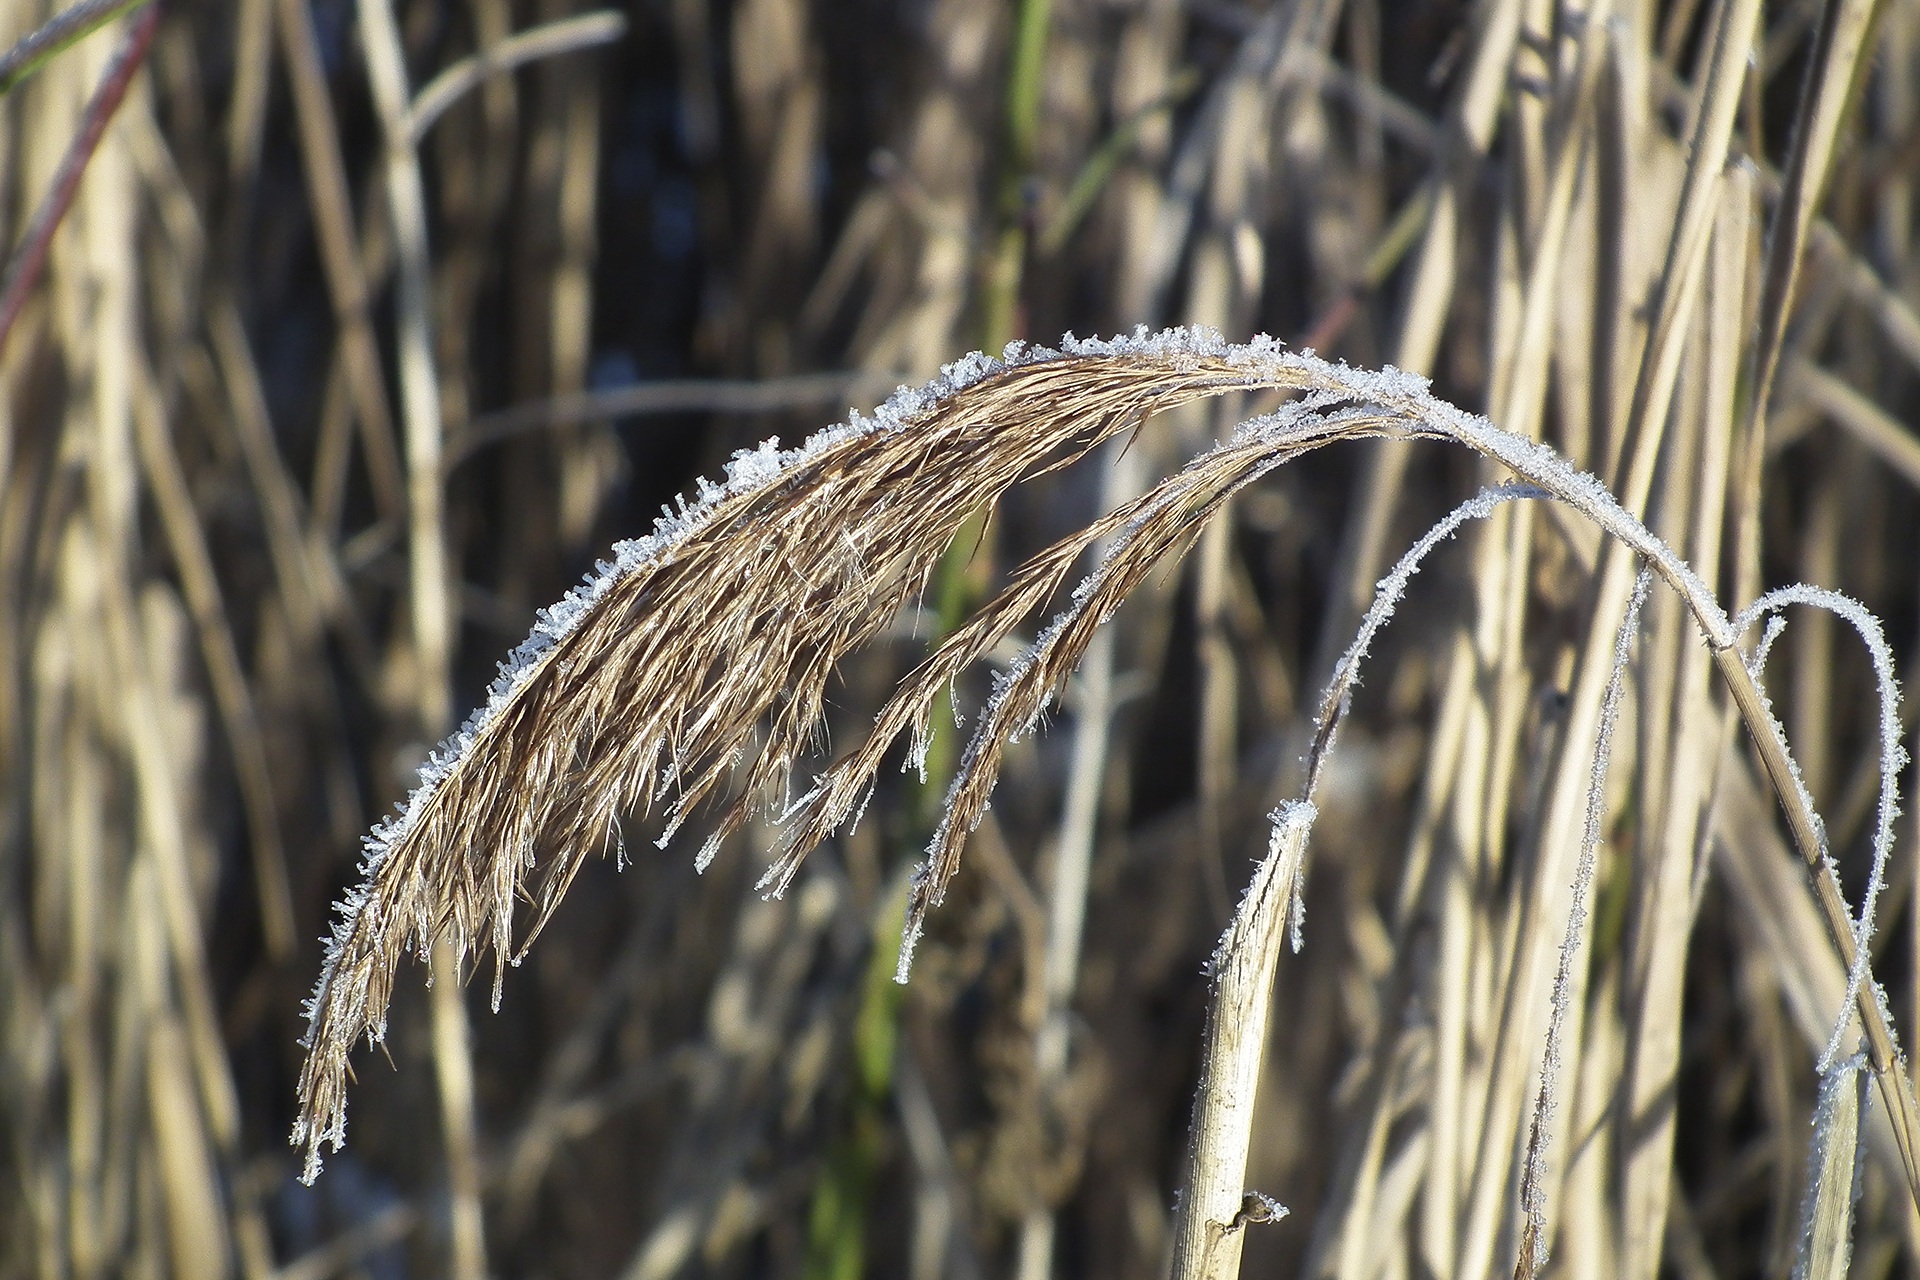
tree, nature, grass, branch, winter, plant, field, wheat, frost, reed, food, crop, agriculture, twig, close up, bank, rye, wintry, flowering plant, grass family, plant stem, land plant, phragmites